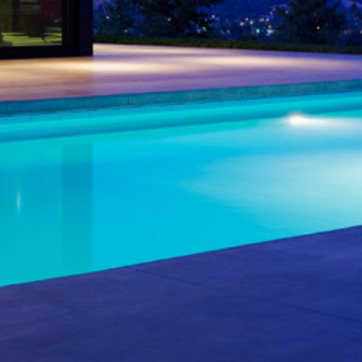
Material: water